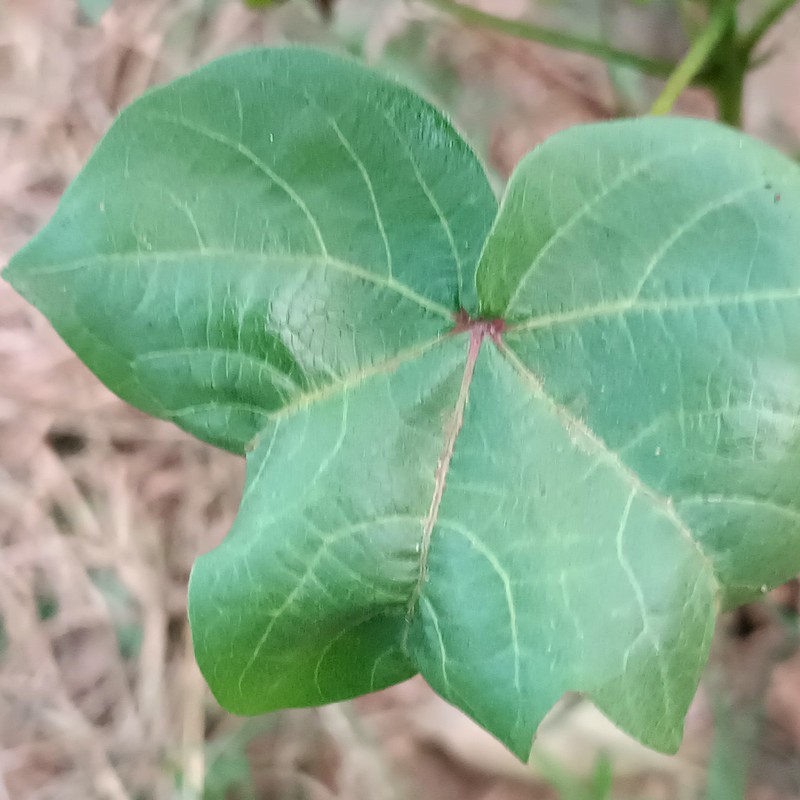
Label: Curl Virus